Rens Raemakers

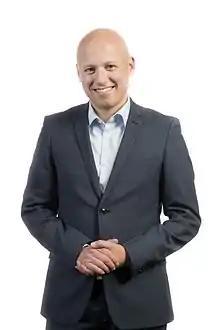

Rens Raemakers (born 27 March 1991) is a Dutch politician from the Democrats 66.